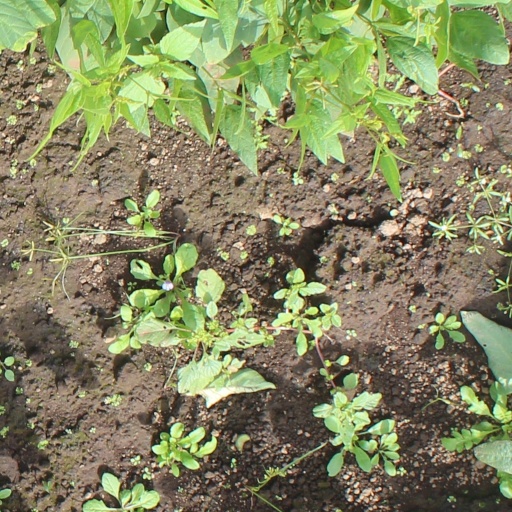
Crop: soybean